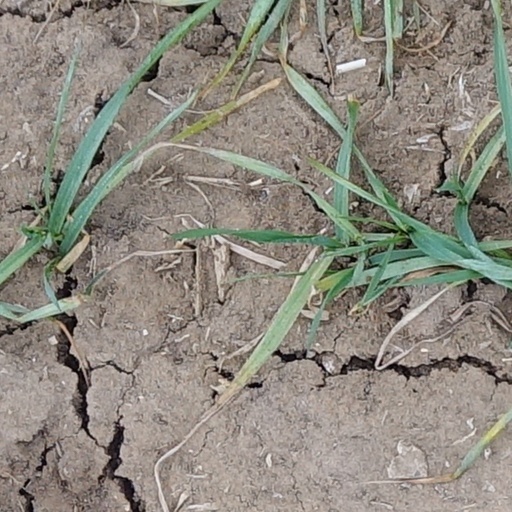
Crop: wheat